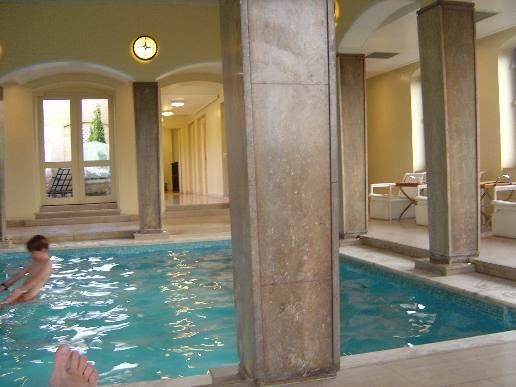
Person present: Yes